Meghna Heli Bridge

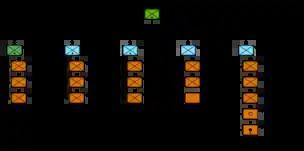
ORBAT of the 57th Mountain Division

The 57th Mountain Division had been given the task of advancing on Dhaka from the East and North East. On 5 December, the 57th captured its first objective, the Pakistani fortified town of Akhaura. From here, they were supposed to advance to the town of Daudkani and then Feni, however IV Corps redirected the division to attack and seize Brahmanbaria. This was done to cut off the Pakistani 202nd and 313th Infantry Brigades in Sylhet which had come under pressure from the advance of other IV Corps units further north of Sylhet. Then, the objective of the 57th became to secure the eastern bank of the Meghna and capture Bhairab Bazar on the western bank before advancing on Dhaka.